Governor of Bayburt

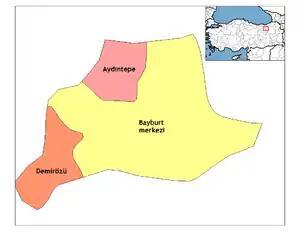
Map of the Province of Bayburt, showing the provincial districts.

The Governor of Bayburt (Turkish: "Bayburt Valiliği") is the bureaucratic state official responsible for both national government and state affairs in the Province of Bayburt. Similar to the Governors of the 80 other Provinces of Turkey, the Governor of Bayburt is appointed by the Government of Turkey and is responsible for the implementation of government legislation within Bayburt. The Governor is also the most senior commander of both the Bayburt provincial police force and the Bayburt Gendarmerie.